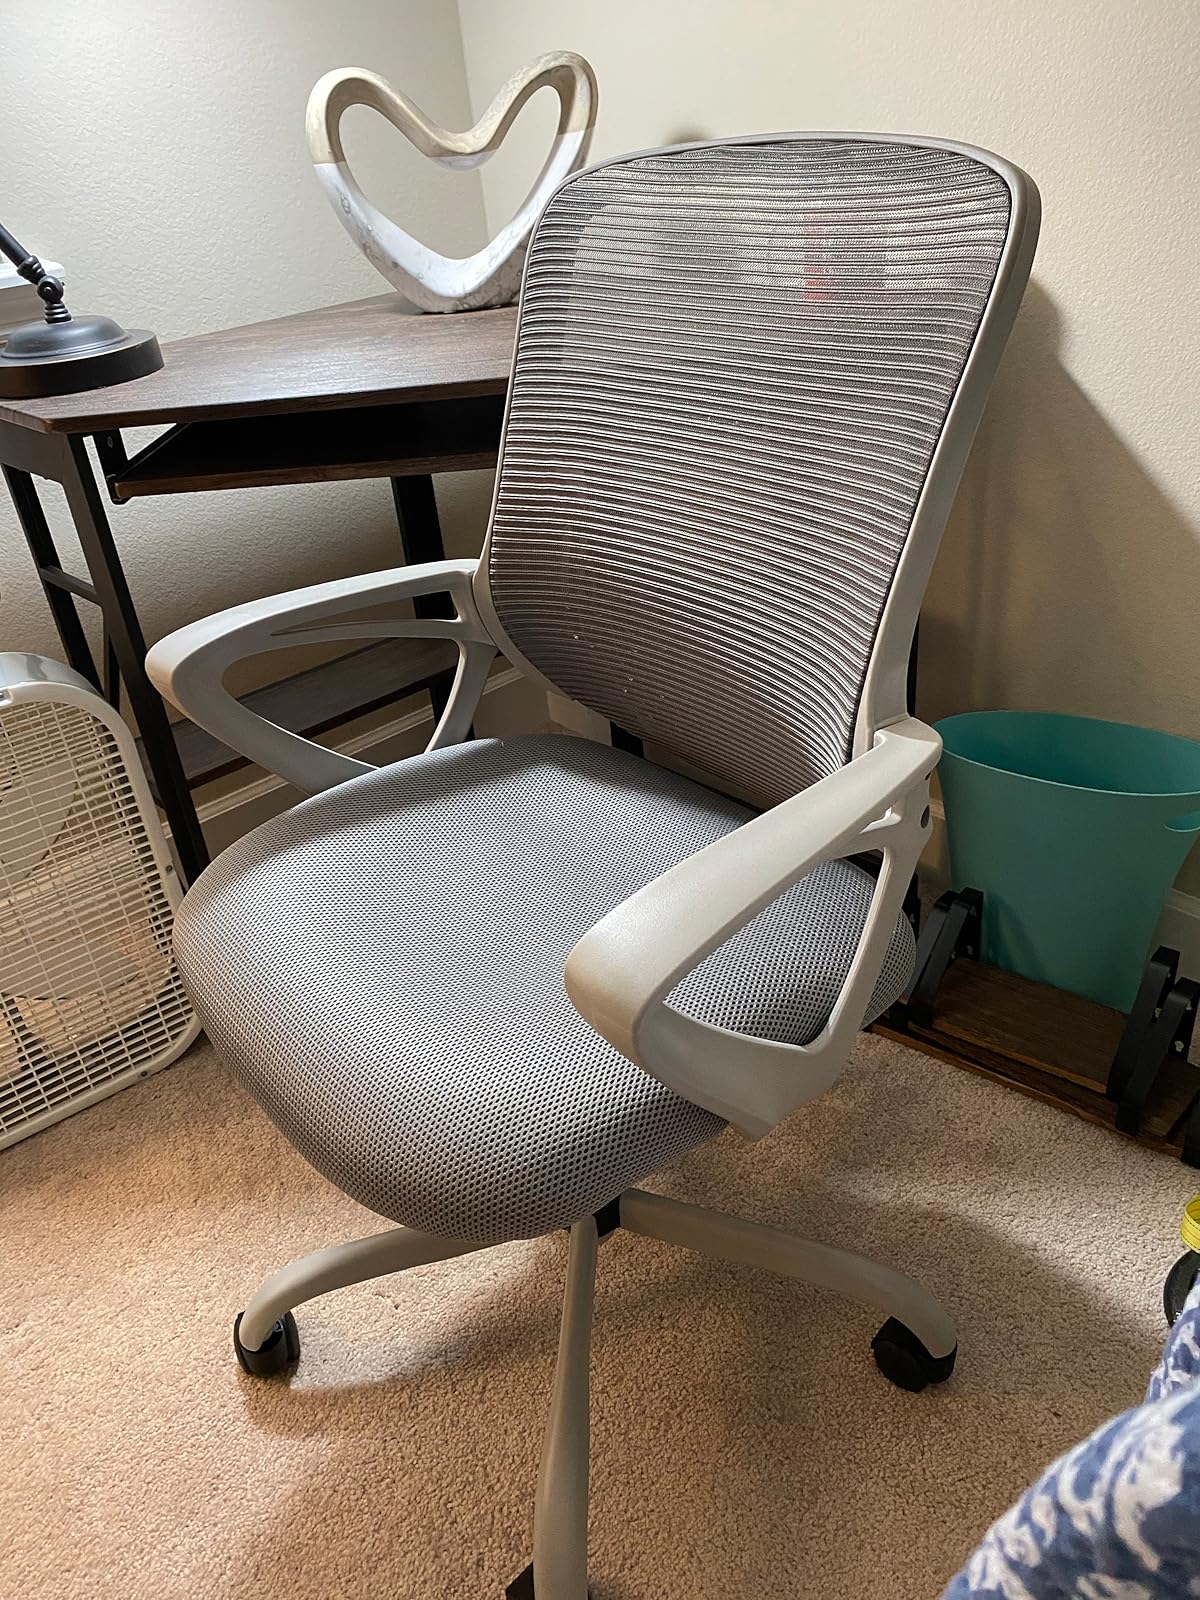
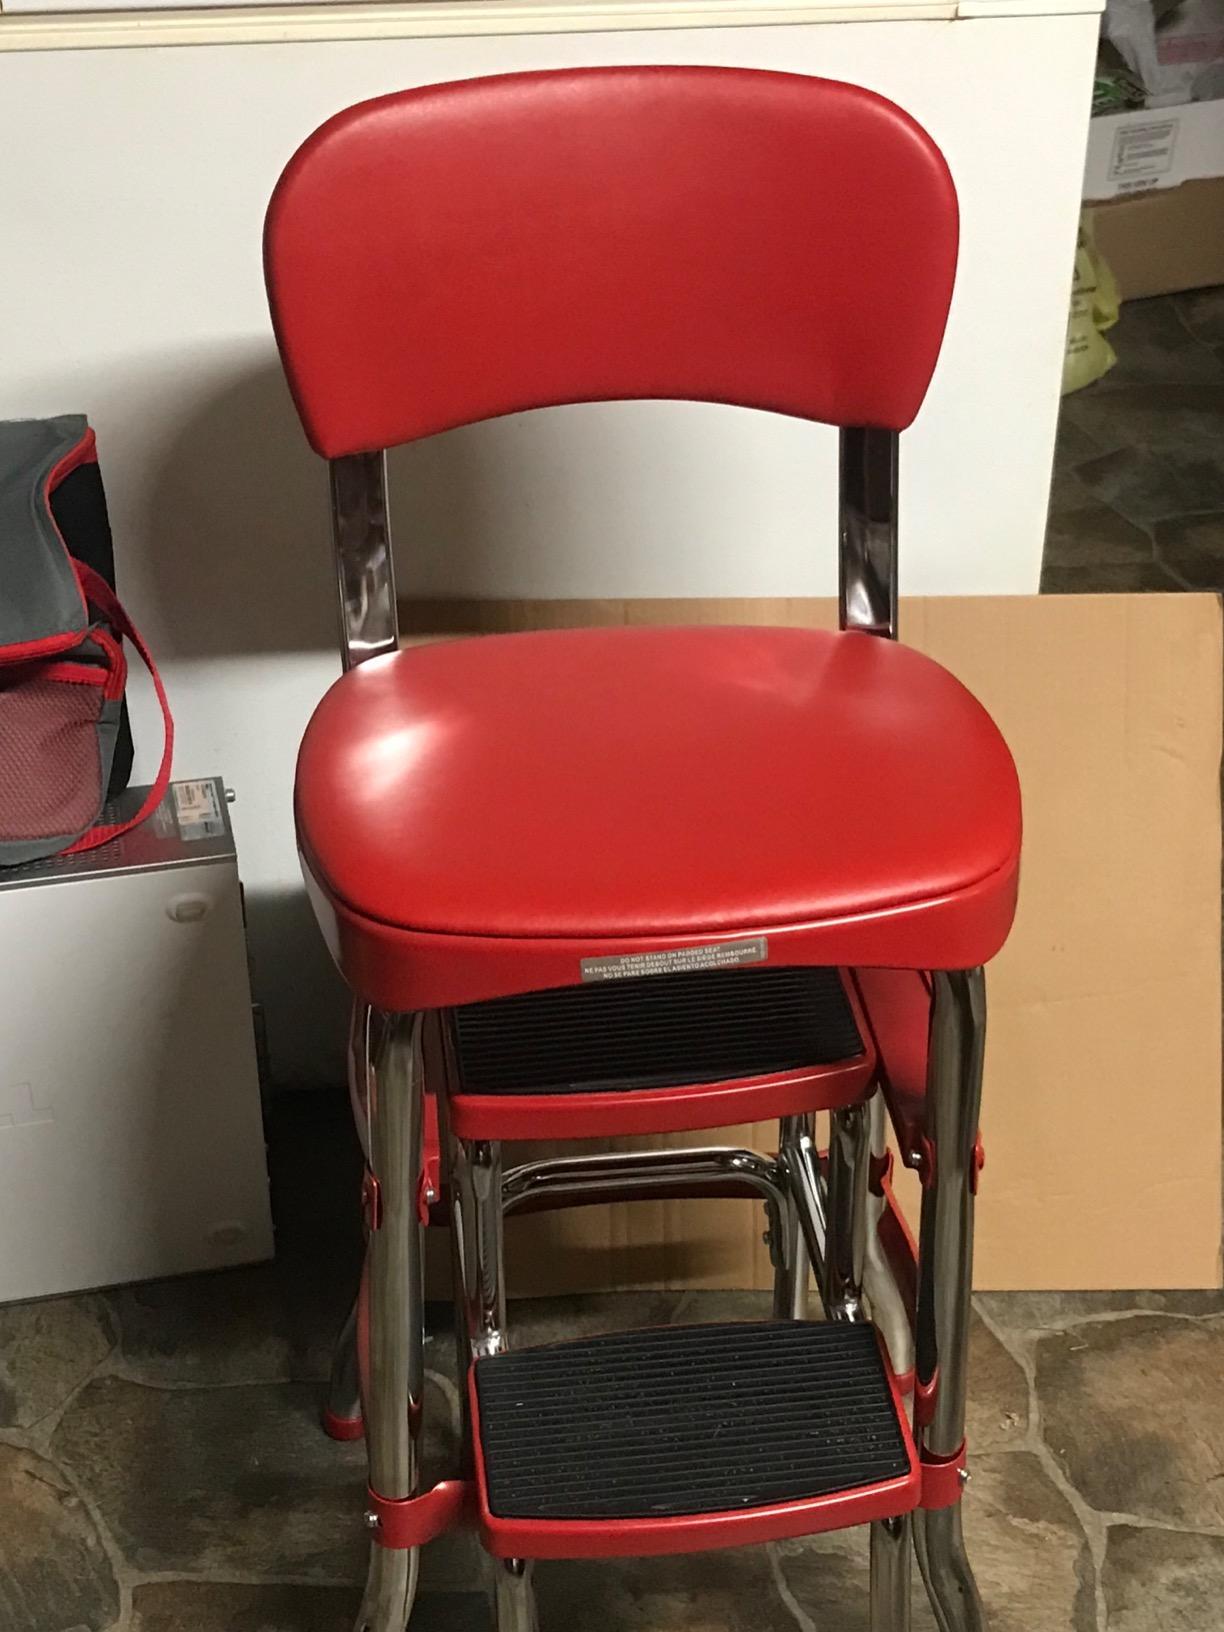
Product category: items_chair
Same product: no